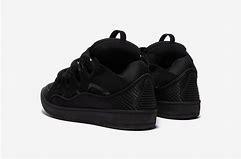
Brand: Lanvin
Model: Curb